MV Ramsey

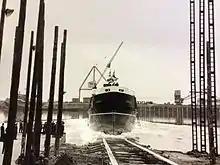
"Ramsey" is launched at Troon, 5 November 1964.

"Ramsey" was built by Ailsa Shipbuilding Company at Troon, Scotland, at a cost of £158,647.